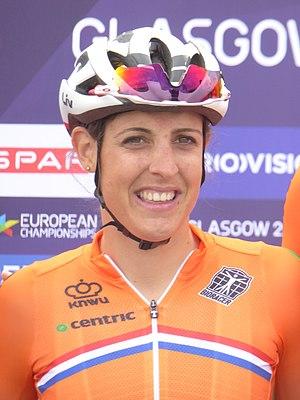
Lucinda Brand, née le 2 juillet 1989 à Dordrecht, est une coureuse cycliste néerlandaise, membre de l'équipe Trek-Segafredo. Avec l'équipe AA Drink-Leontien.nl, elle a obtenu la médaille de bronze du championnat du monde du contre-la-montre par équipes en 2012. Elle est championne des Pays-Bas sur route 2013 et 2015. En 2014, elle remporte le Grand Prix de Plouay, manche de Coupe du monde.